Loans, South Ayrshire

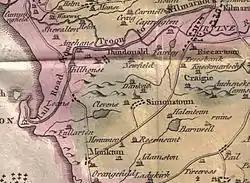
Map showing Loans village in the early 19th century.

Blaeu's map of 1654 shows a settlement names "Lons" In 1747 Loans is marked as such with four enclosed areas of land and dwellings with Scallachmill nearby on a road from Fullarton to Irvine. By 1775 Loans is shown as a cluster of buildings on the Irvine to Ayr road with a road now also running to Dundonald. By 1832 Loans is shown with a toll and two additional roads, both running towards Troon and the coast. The 1857 OS Map shows a number of buildings at Sculloch Mill, Robertloan House and two toll bars and associated houses. By 1897 the school and smithy are shown with a nursery with greenhouses established near the crossroads.